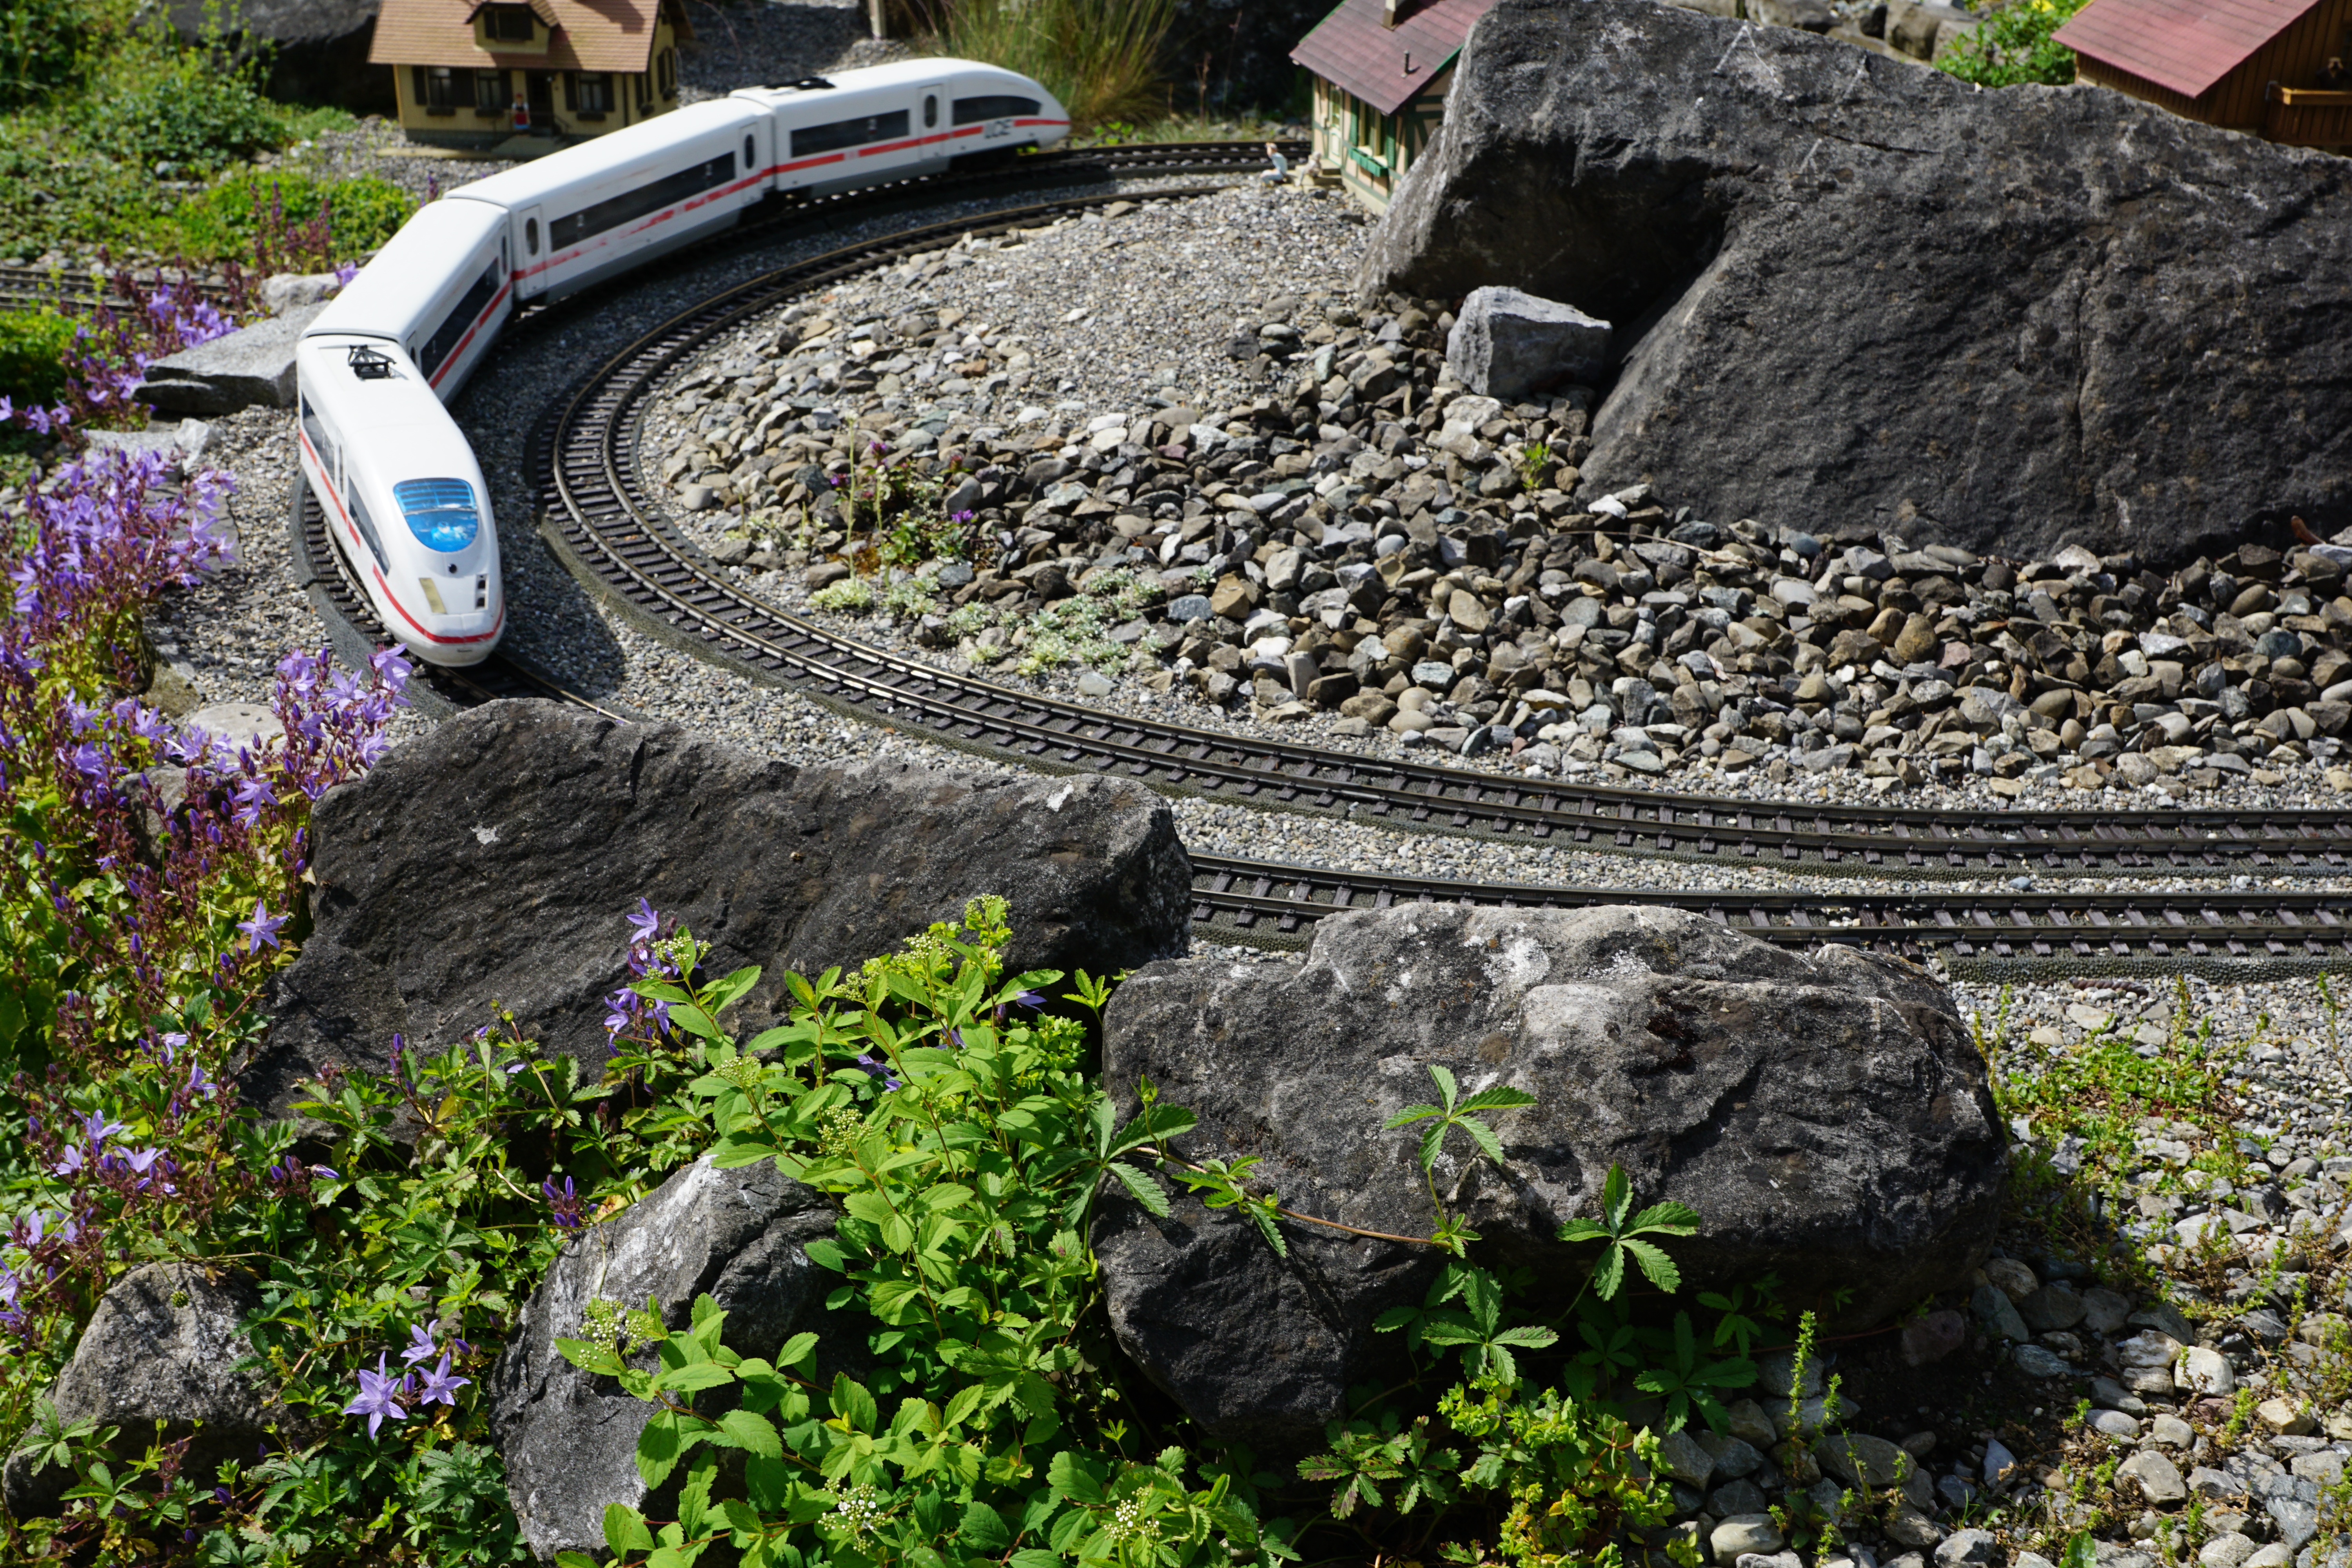
nature, railway, train, transport, soil, garden, waterway, miniature, seemed, mainau, geological phenomenon